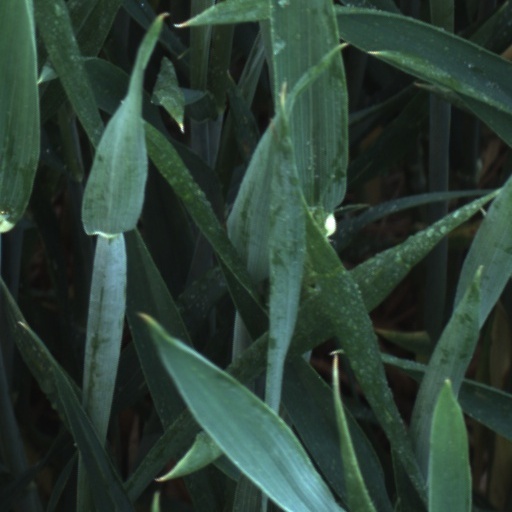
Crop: wheat